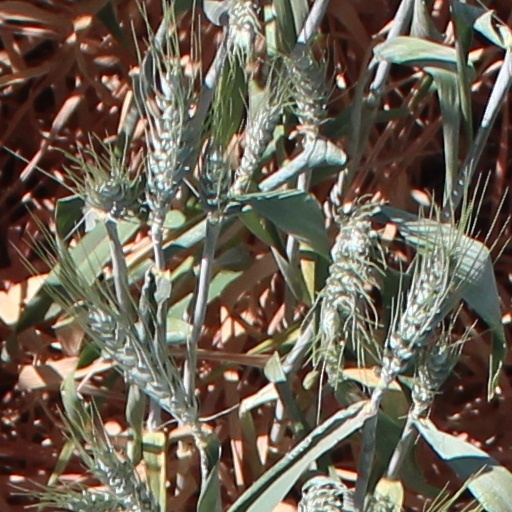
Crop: wheat